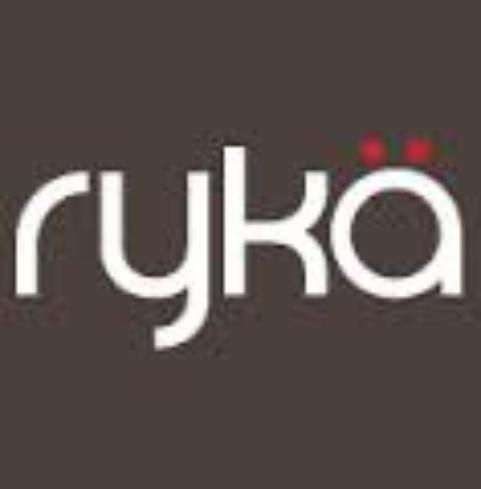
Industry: Clothes